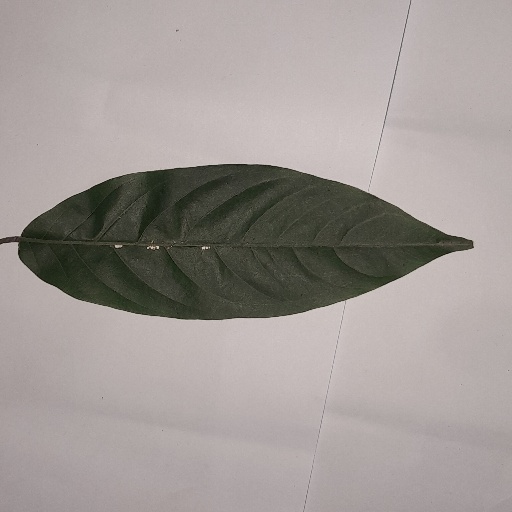
Species: HariTaki
Leaf condition: Shot Hole